Tourism in Milan

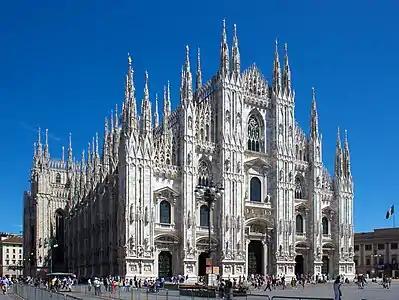
Milan Cathedral, the largest church in the Italian Republic and third largest in the world, is the city's most popular tourist destination

The Italian city of Milan is one of the international tourism destinations, appearing among the forty most visited cities in the world, ranking second in Italy after Rome, fifth in Europe and sixteenth in the world. One source has 56% of international visitors to Milan are from Europe, 44% of the city's tourists are Italian, and 56% are from abroad. The most important European Union markets are the United Kingdom (16%), Germany (9%) and France (6%). Most of the visitors who come from the United States to the city go on business matters, while Chinese and Japanese tourists mainly take up the leisure segment.